Paestum

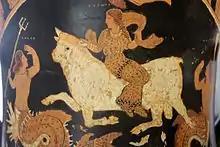
Rape of Europa from a krater,

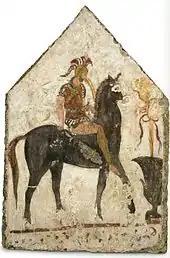
Fresco from the "Tomb of the Black Rider", c. 340 BCE

A few kilometres from Paestum there was a temple complex at the mouth of the Sele river ("Foce del Sele" in Italian) dedicated to Hera. The temple is now all but destroyed, and little remains of several other buildings. About 70 of the sixth-century BCE Archaic metope relief panels on the temple and another building at the site were recovered, however. These fall into two groups, the earlier of which shows the story of the life of Heracles in 38 surviving reliefs; the later group, of about 510 BCE, shows pairs of running women. The earlier cycle forms the centrepiece of the Paestum museum, set in place around walls of the original height. At the site there is a "museo narrante" with video displays, but no original artefacts.